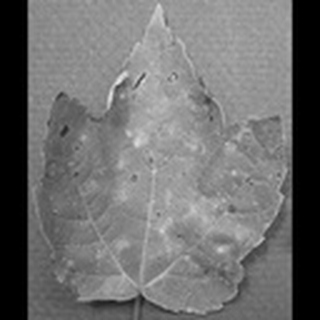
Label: cotton_target_spot